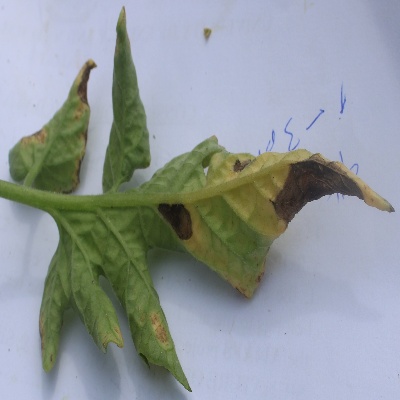
Crop: Tomato
Condition: leaf curl